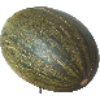
Label: melon_piel_de_sapo